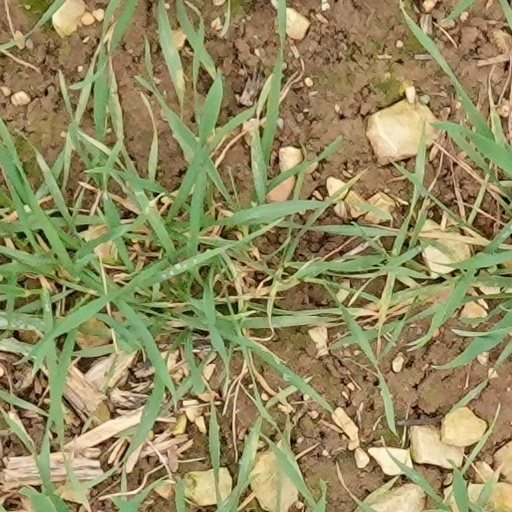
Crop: wheat